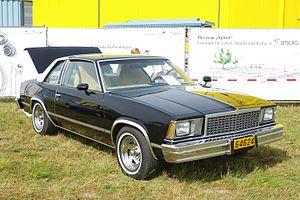
La Chevrolet Malibu est un véhicule de type intermédiaire produit aux États-Unis par General Motors. Le véhicule est vendu aux États-Unis, au Canada, au Mexique et en Israël.